Parakramabahu I

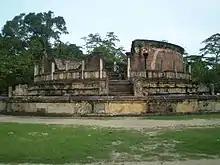
The Vatadage which was discovered

Furthermore, Polonnaruwa was lost to jungle, only to be discovered by the Department of Archeology of Ceylon in 1903. Harry Charles Purvis Bell in 1903 noted that it was mostly destroyed.